Surprise Surprise (album)

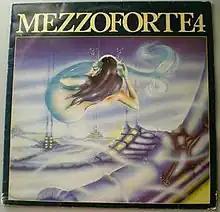
Mezzoforte 4 Icelandic cover art

"Garden Party" was chosen to be released as a single, even though the band wasn't sure whether to include the song on the album. It became Mezzoforte's biggest hit and charted in most European countries and Japan. After its success the band moved to England and started touring in Europe. "Garden Party" has been featured in TV programs and commercials, gaining even more publicity for Mezzoforte through the years. The song was covered by Herb Alpert in 1983.